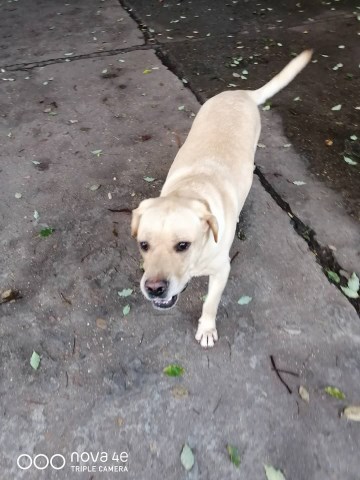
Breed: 3580-n000122-Labrador_retriever